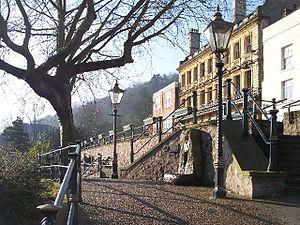
Great Malvern [greɪt.mɔːlvən] est une station thermale du Worcestershire en Angleterre, située dans la région des collines Malvern.